Ithiyapuram kaavu

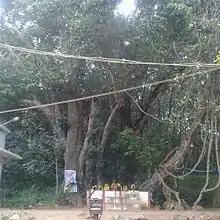
Ithiyapuram Kaavu

In this temple the prime god is Sree Vana Sastha and the prime goddess is Sree Vana Durga. The gods Bala Ganapati, Nagaraja, Naga Yakshi, Naga Kanni, Sree Krishna, Sree Eeshvarakala Boothathaan are also available. In this shrine Sree Vana Sastha, Sree Vana Durga and Bala Ganapathy gods are self-manifested. There, in this shrine, Goddess Sree Vana Durga is in the state of Penance, and God Sree Bala Ganapathy is regaining his original form on his own day by day.